Northeast Corridor

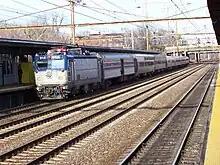
New Orleans-bound "Crescent" in Trenton, New Jersey

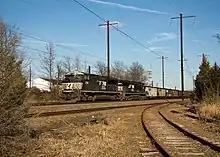
Norfolk Southern Railway freight operating on the NEC in Aberdeen, Maryland

The entire Northeast Corridor has 11 grade crossings, all in southeastern New London County, Connecticut. The remaining grade crossings are along a part of the line that hugs the shore of Long Island Sound. Some of these crossings constitute the only points of access to waterfront communities and businesses otherwise disconnected from the road network. As such, eliminating them would require grade separation to maintain access. Six of the grade crossings have four-quadrant gates with induction loop sensors, which allow vehicles stopped on the tracks to be detected in time for an oncoming train to stop. The remaining five grade crossings, 3 near New London Union Station and two in Stonington, have dual gates.